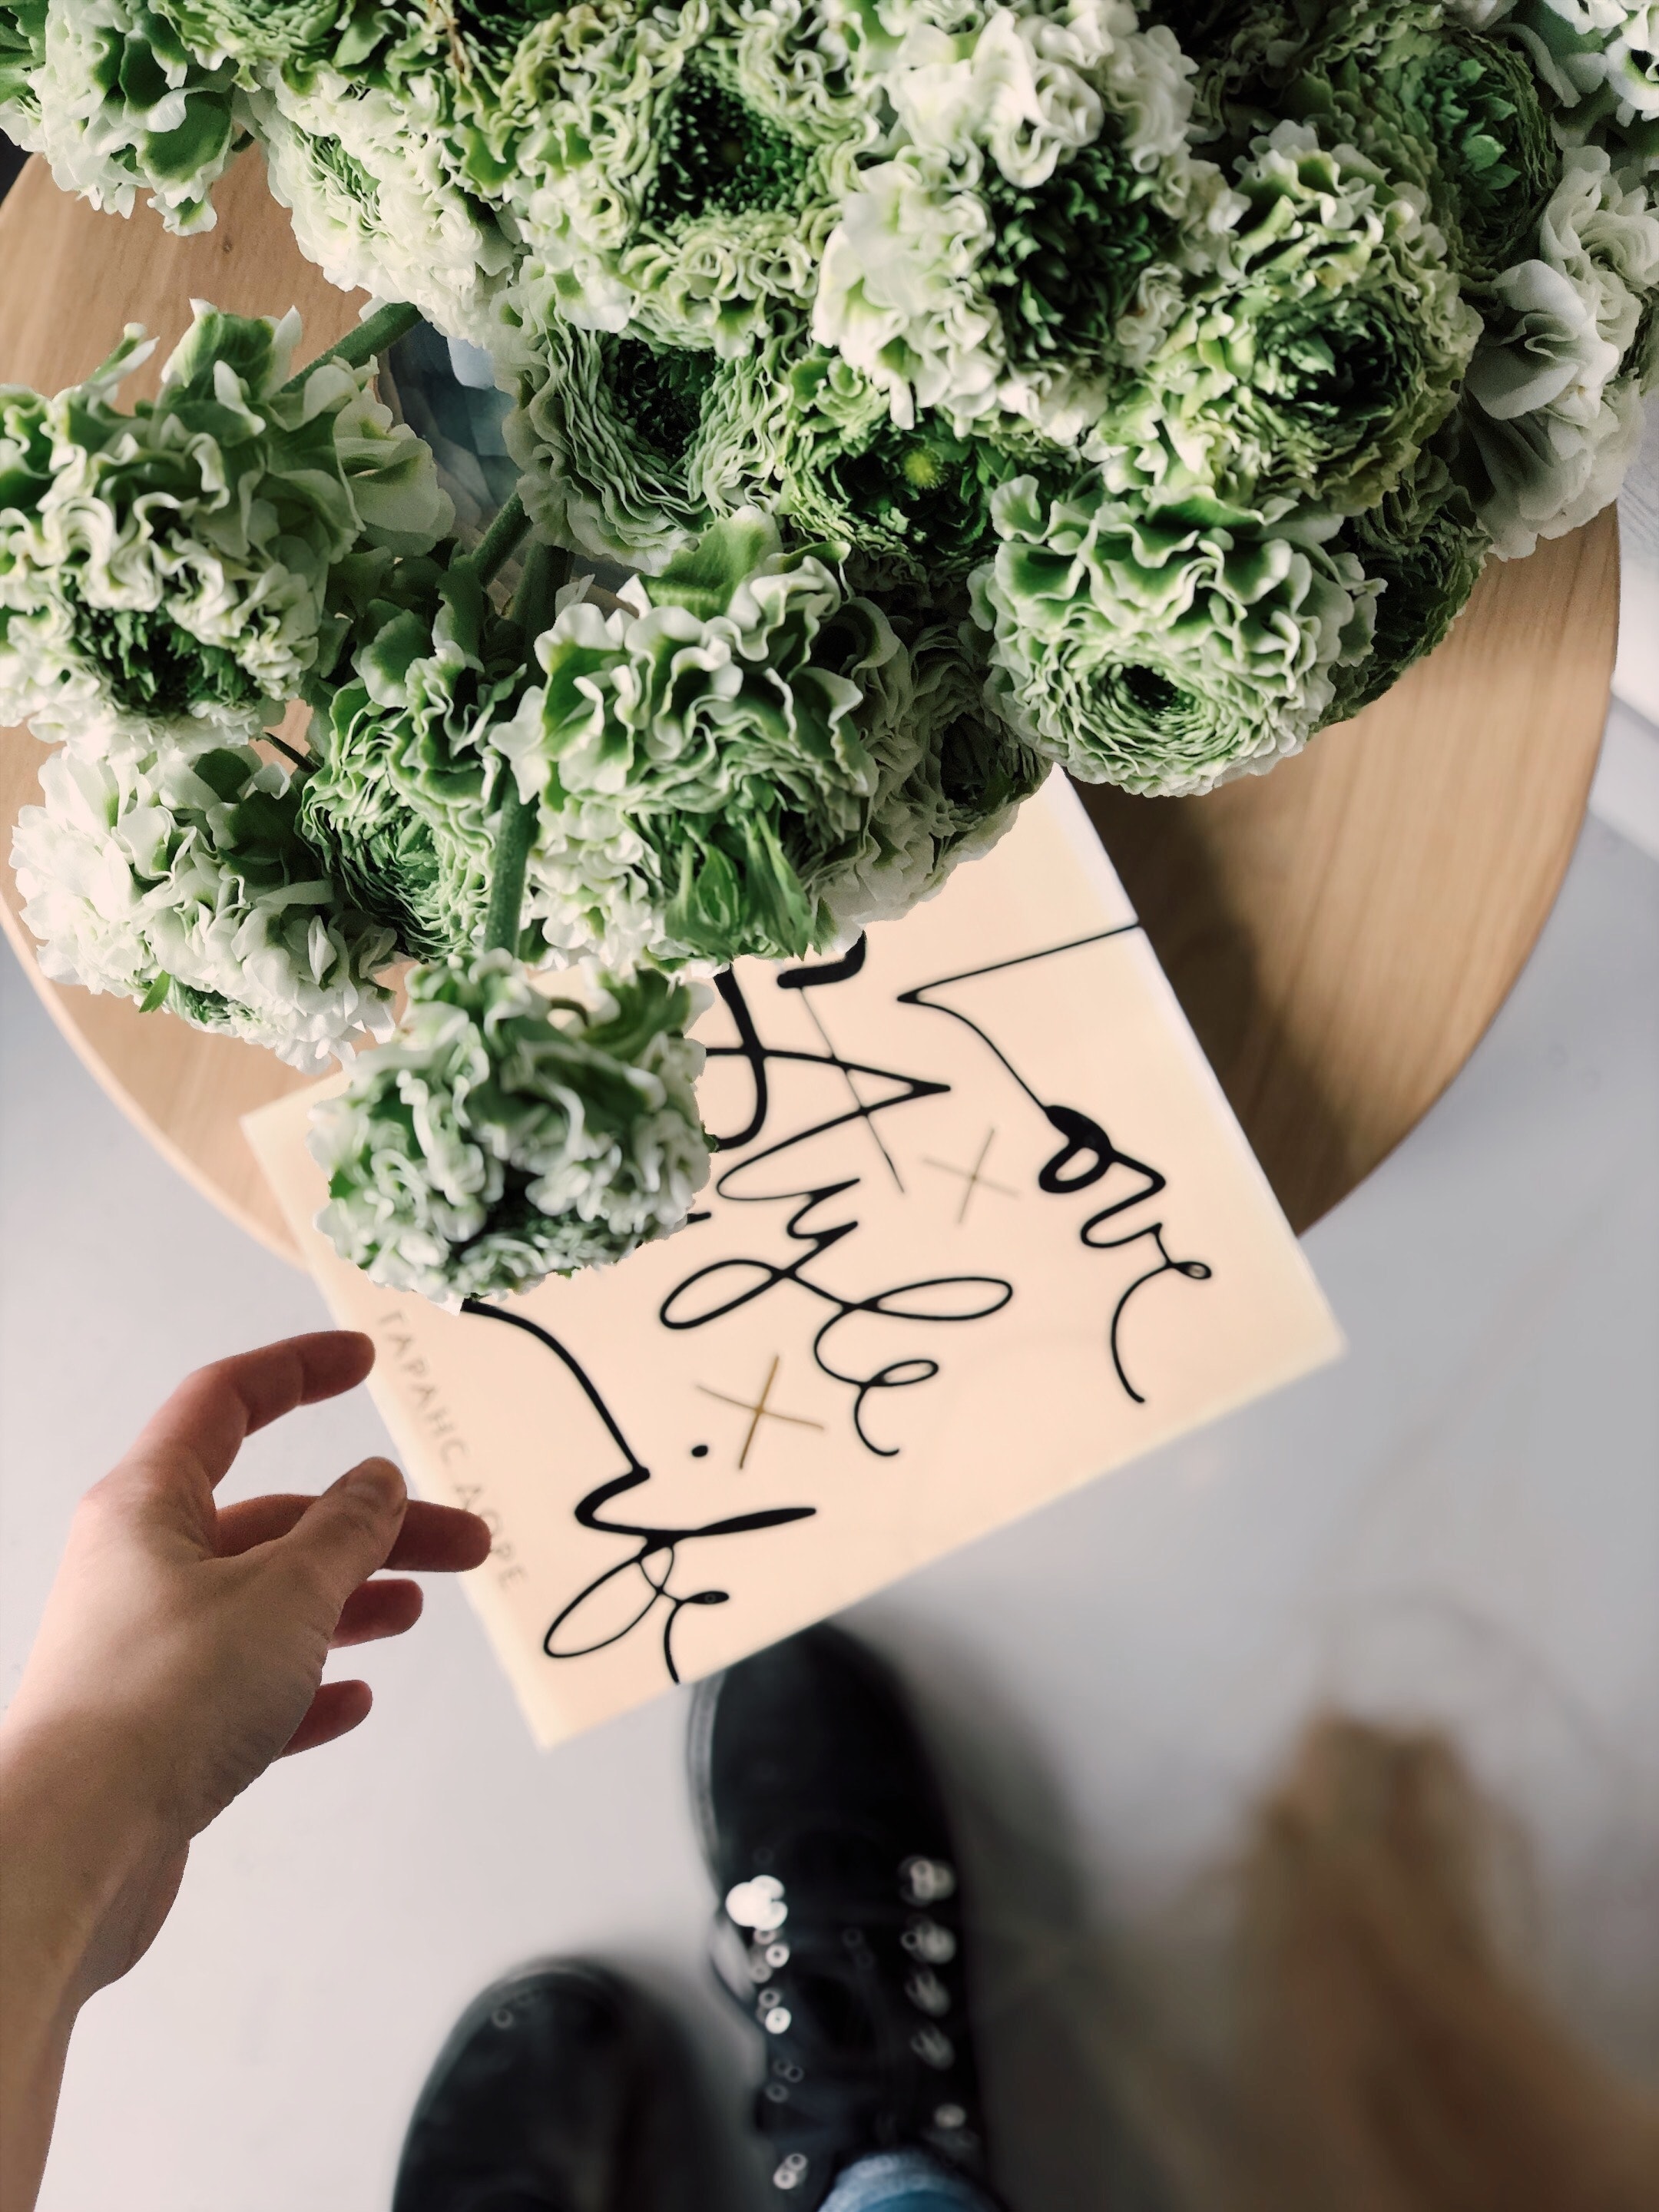
flower, plant, leaf vegetable, bouquet, floral design, hand, herb, vegetable, cruciferous vegetables, floristry